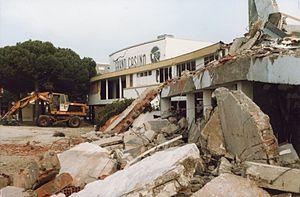
L'émergence du tourisme balnéaire et de la mode des « bains de mer » a conduit très tôt la municipalité de Royan à envisager la création d'établissements de loisirs. Fréquentée par la bourgeoisie bordelaise, à l'instar de sa « rivale » Arcachon, puis par la haute société parisienne, Royan se dota ainsi de cinq casinos, dont un seul subsiste aujourd'hui. Certains de ces établissements furent considérés en leur temps comme des prouesses architecturales : ainsi, le « Casino municipal », érigé en 1895 par l'architecte Gaston Redon, fut jusqu'à sa destruction en 1945 le plus grand casino de France. Dans un autre registre, le Casino moderniste de l'architecte Claude Ferret, détruit en 1985, fut un des monuments phares de l'agglomération de par son caractère avant-gardiste.